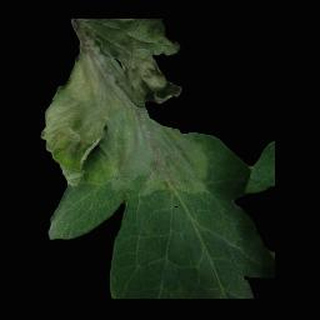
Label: tomato_late_blight